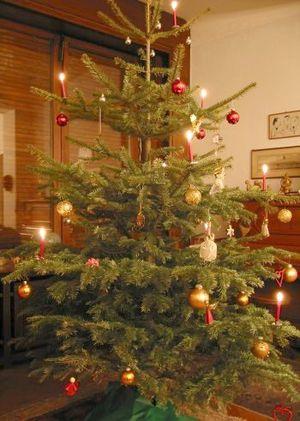
Le sapin de Nordmann, ou sapin du Caucase, parfois appelé sapin de Crimée, est un arbre de la famille des Pinacées originaire du Caucase. Il s'agit d'une espèce sciaphile.